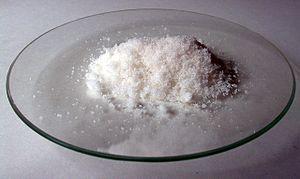
Le nitrate de baryum est un composé chimique de formule Ba(NO₃)₂. C'est le sel de baryum de l'acide nitrique. On le rencontre dans la nature sous forme d'un minéral rare, la nitrobarite.